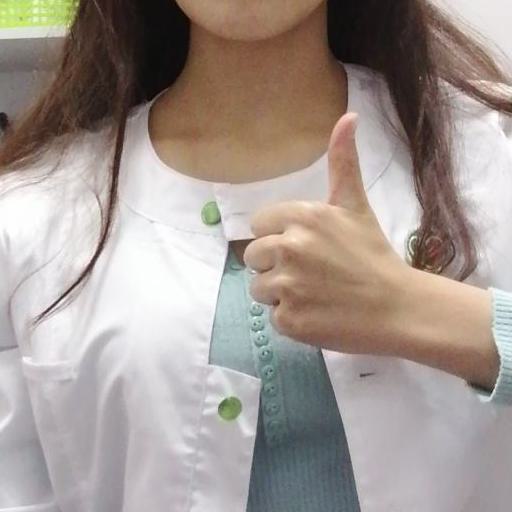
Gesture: like